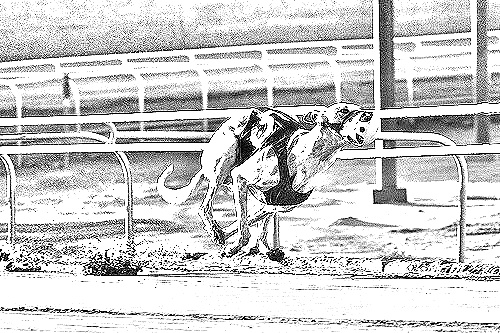
Portrait style: Sketch Portrait